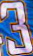
Number: 3